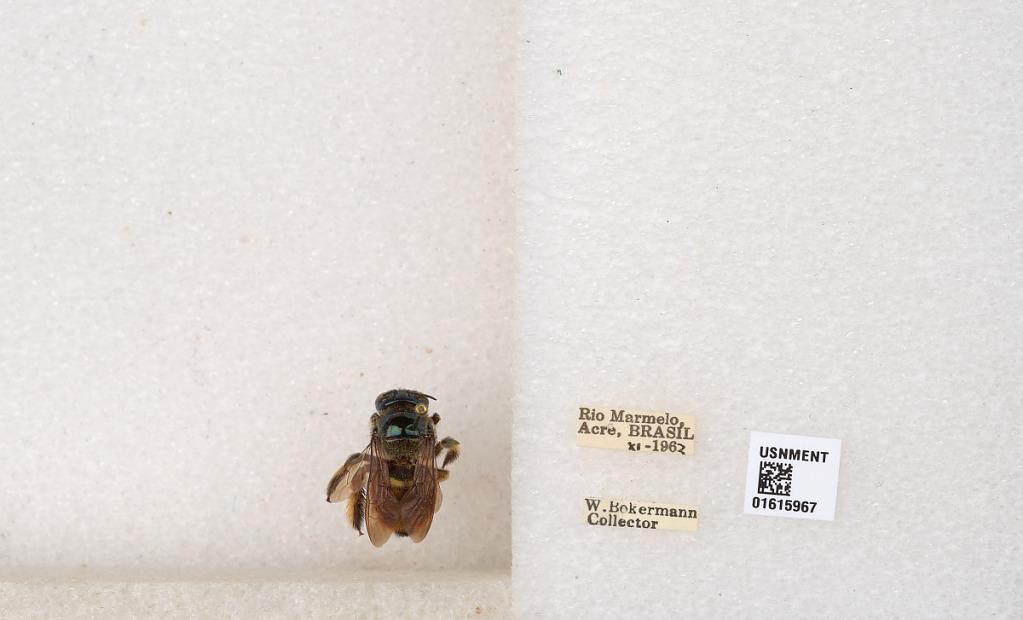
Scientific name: Xylocopa (Schonnherria) ornata Smith
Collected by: W. Bokermann
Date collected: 1962-11-1
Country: Brazil
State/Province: Rondonia
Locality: Rio Marmelo, Acre